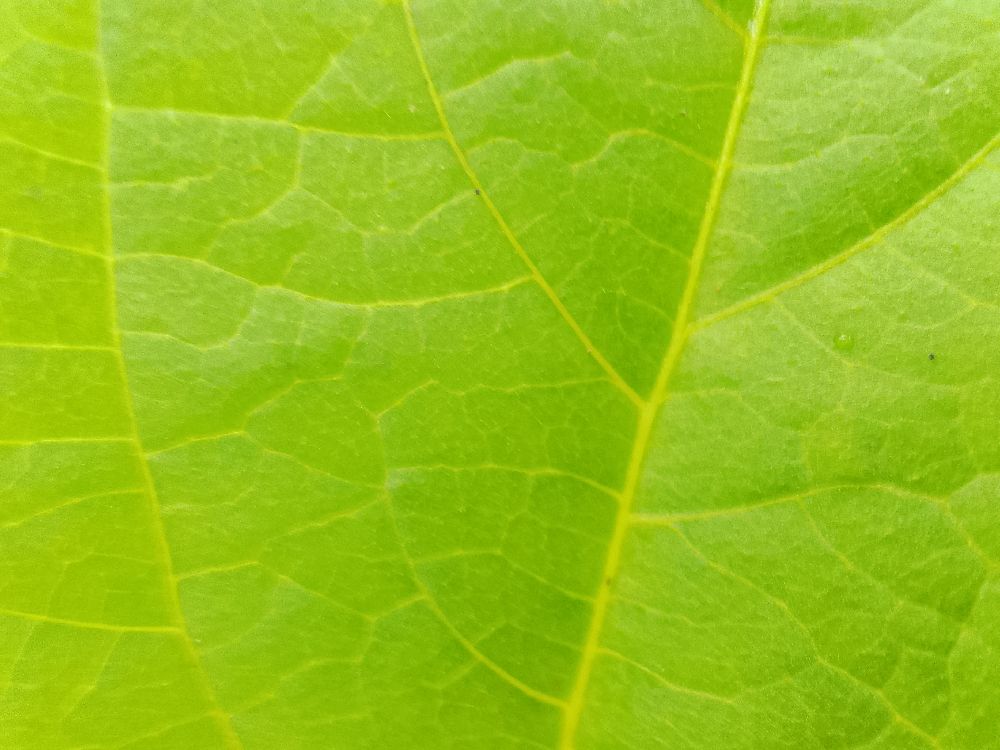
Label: healthy